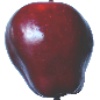
Label: red_delicious_apple